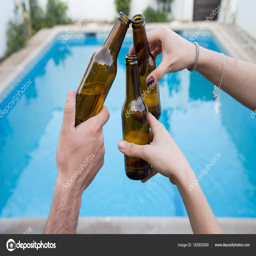
hands of some friends toasting with beer bottles in the pool -- stock photo #